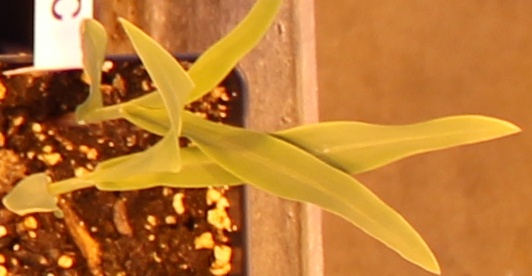
Label: Corn